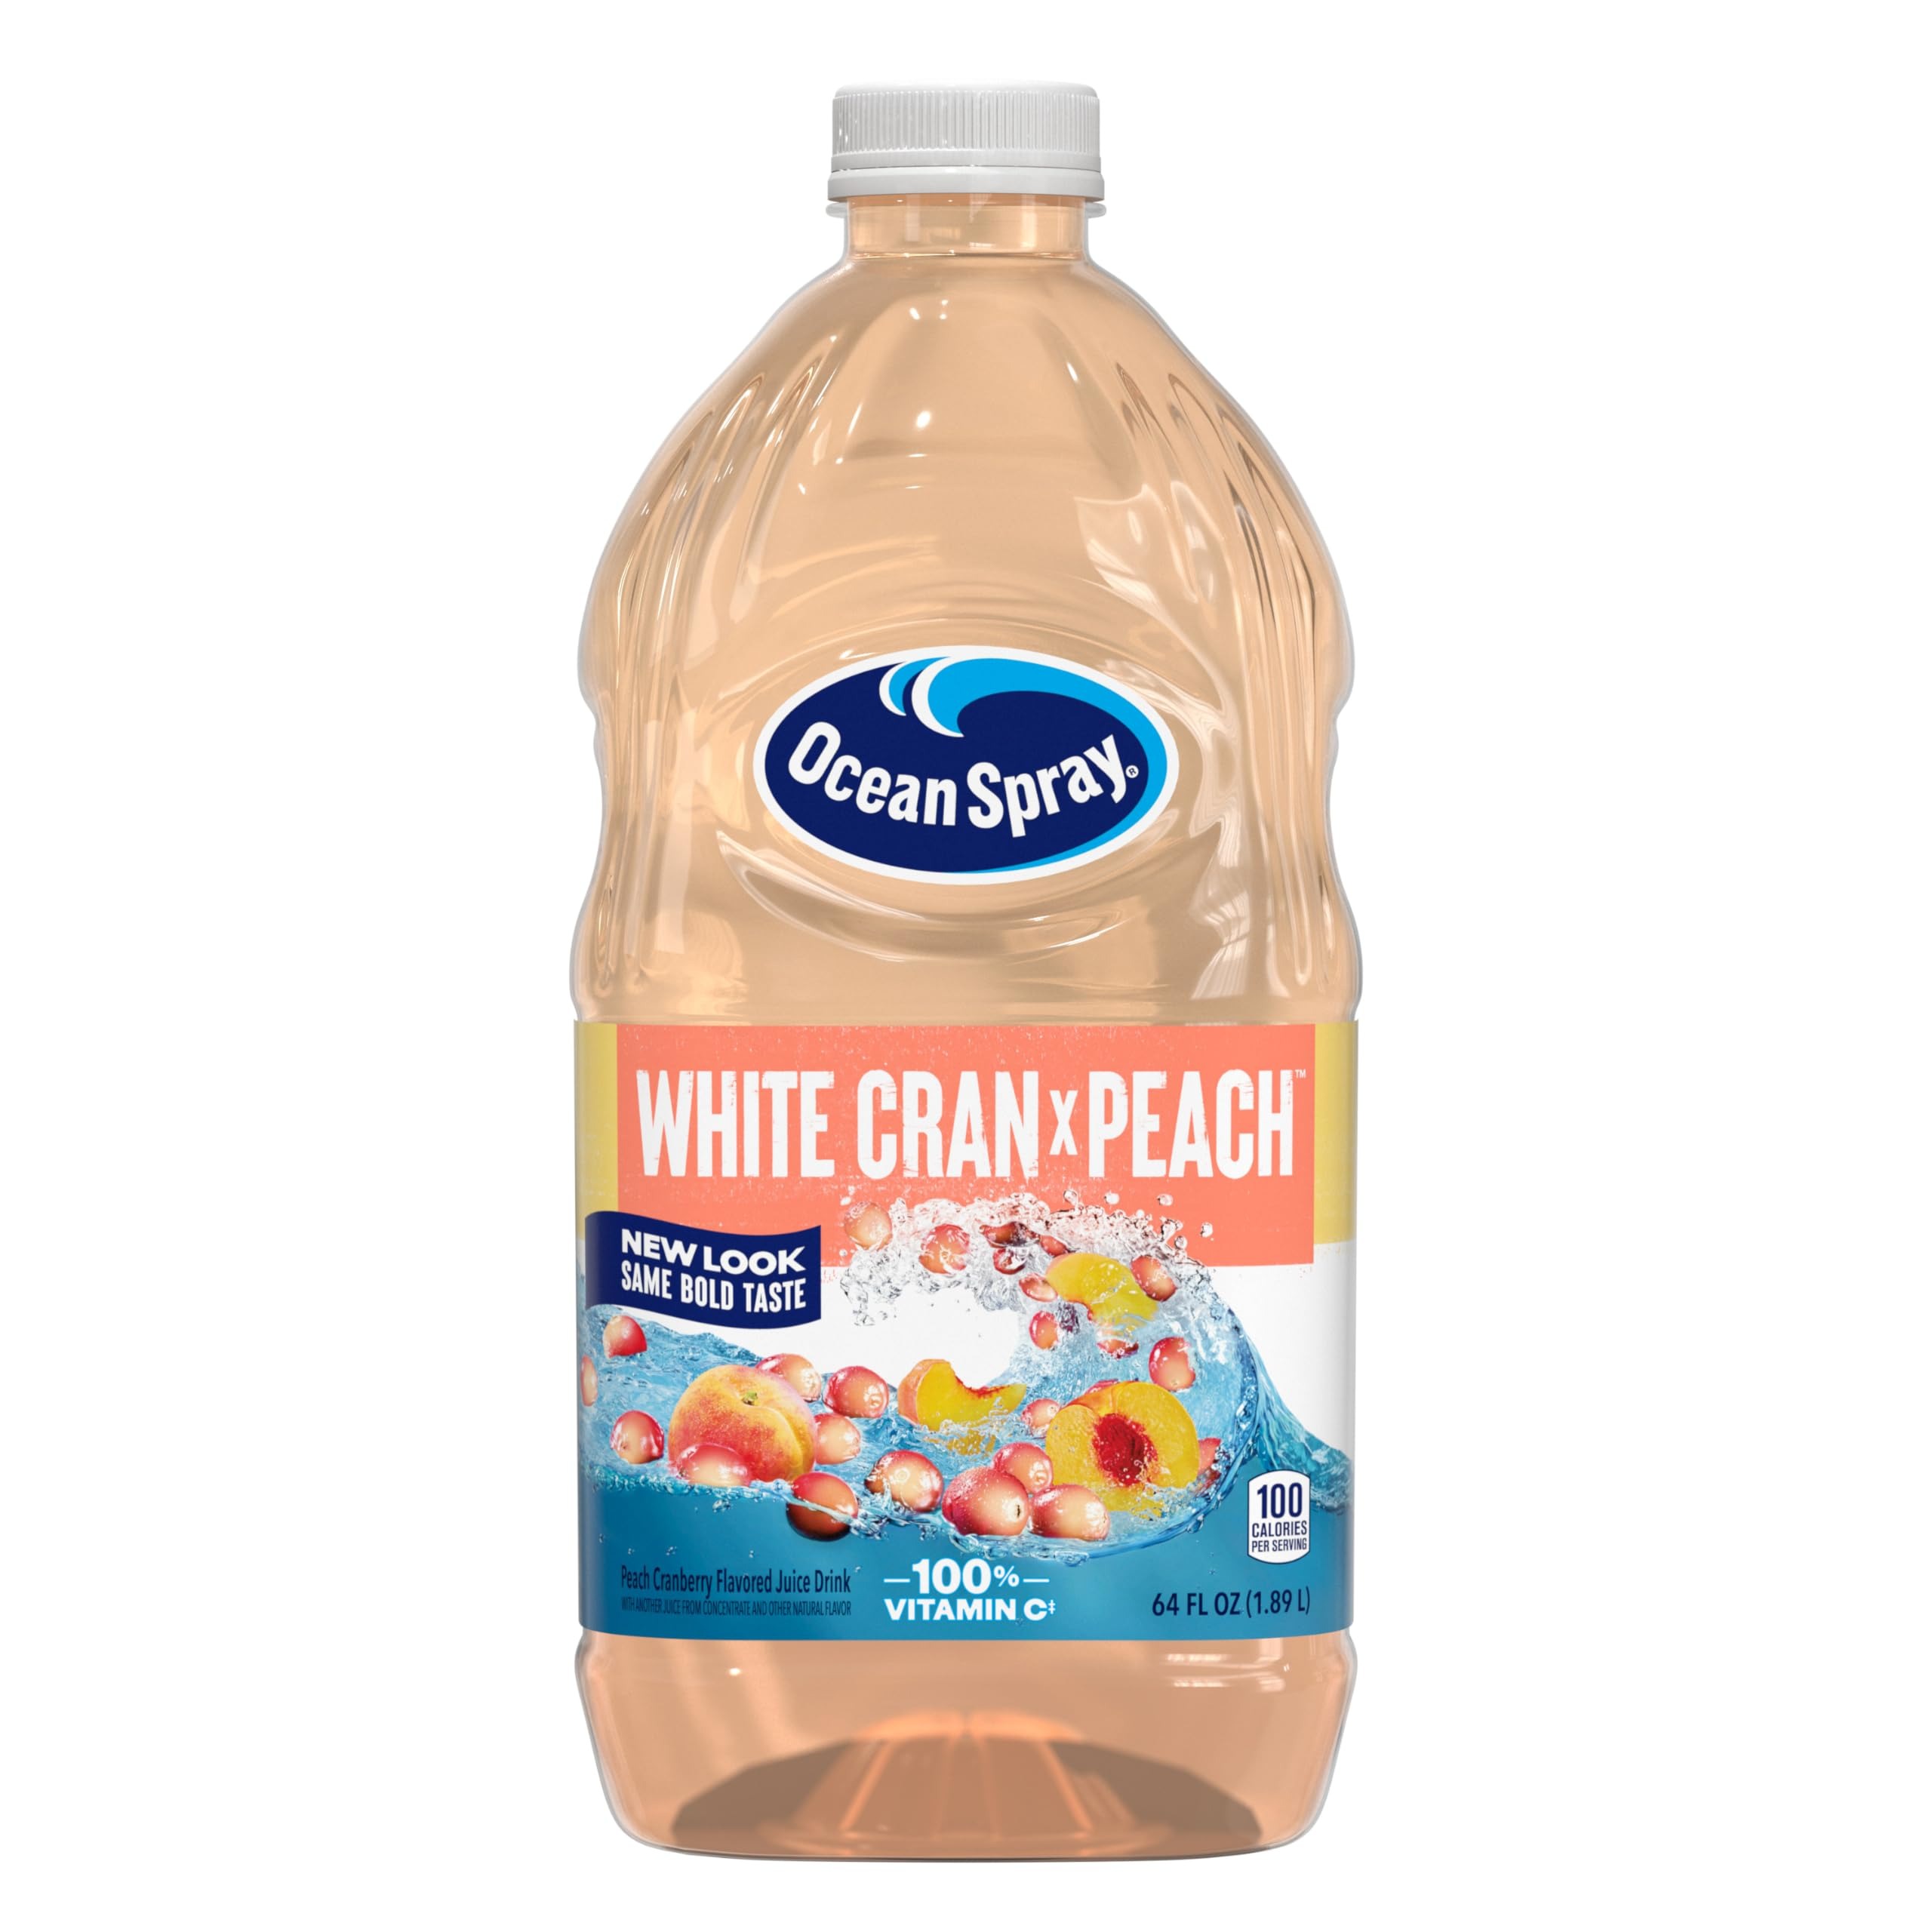
Item Name: Ocean Spray® White Cran-Peach Juice Drink, 64 Fl Oz Bottle (Pack of 1)
Bullet Point 1: Included - One (1) 64 fl oz bottle of Ocean Spray White Cran-Peach Juice Drink
Bullet Point 2: Sweet and Simple - A light, refreshing blend of real white cranberry and peach juices without high fructose corn syrup
Bullet Point 3: Uncanny Nutrition - This white cranberry juice drink packs a punch with 100% of your recommended daily value of vitamin C per 8 fl oz serving
Bullet Point 4: Endless Possibilities - Mix it into cocktails, freeze it into ice cubes, or use it in your favorite recipes
Bullet Point 5: Maverick Mission - Ocean Spray believes in the power of the mighty cranberry; Born Tart. Raised Bold.
Value: 64.0
Unit: Fl Oz

Price: 3.49